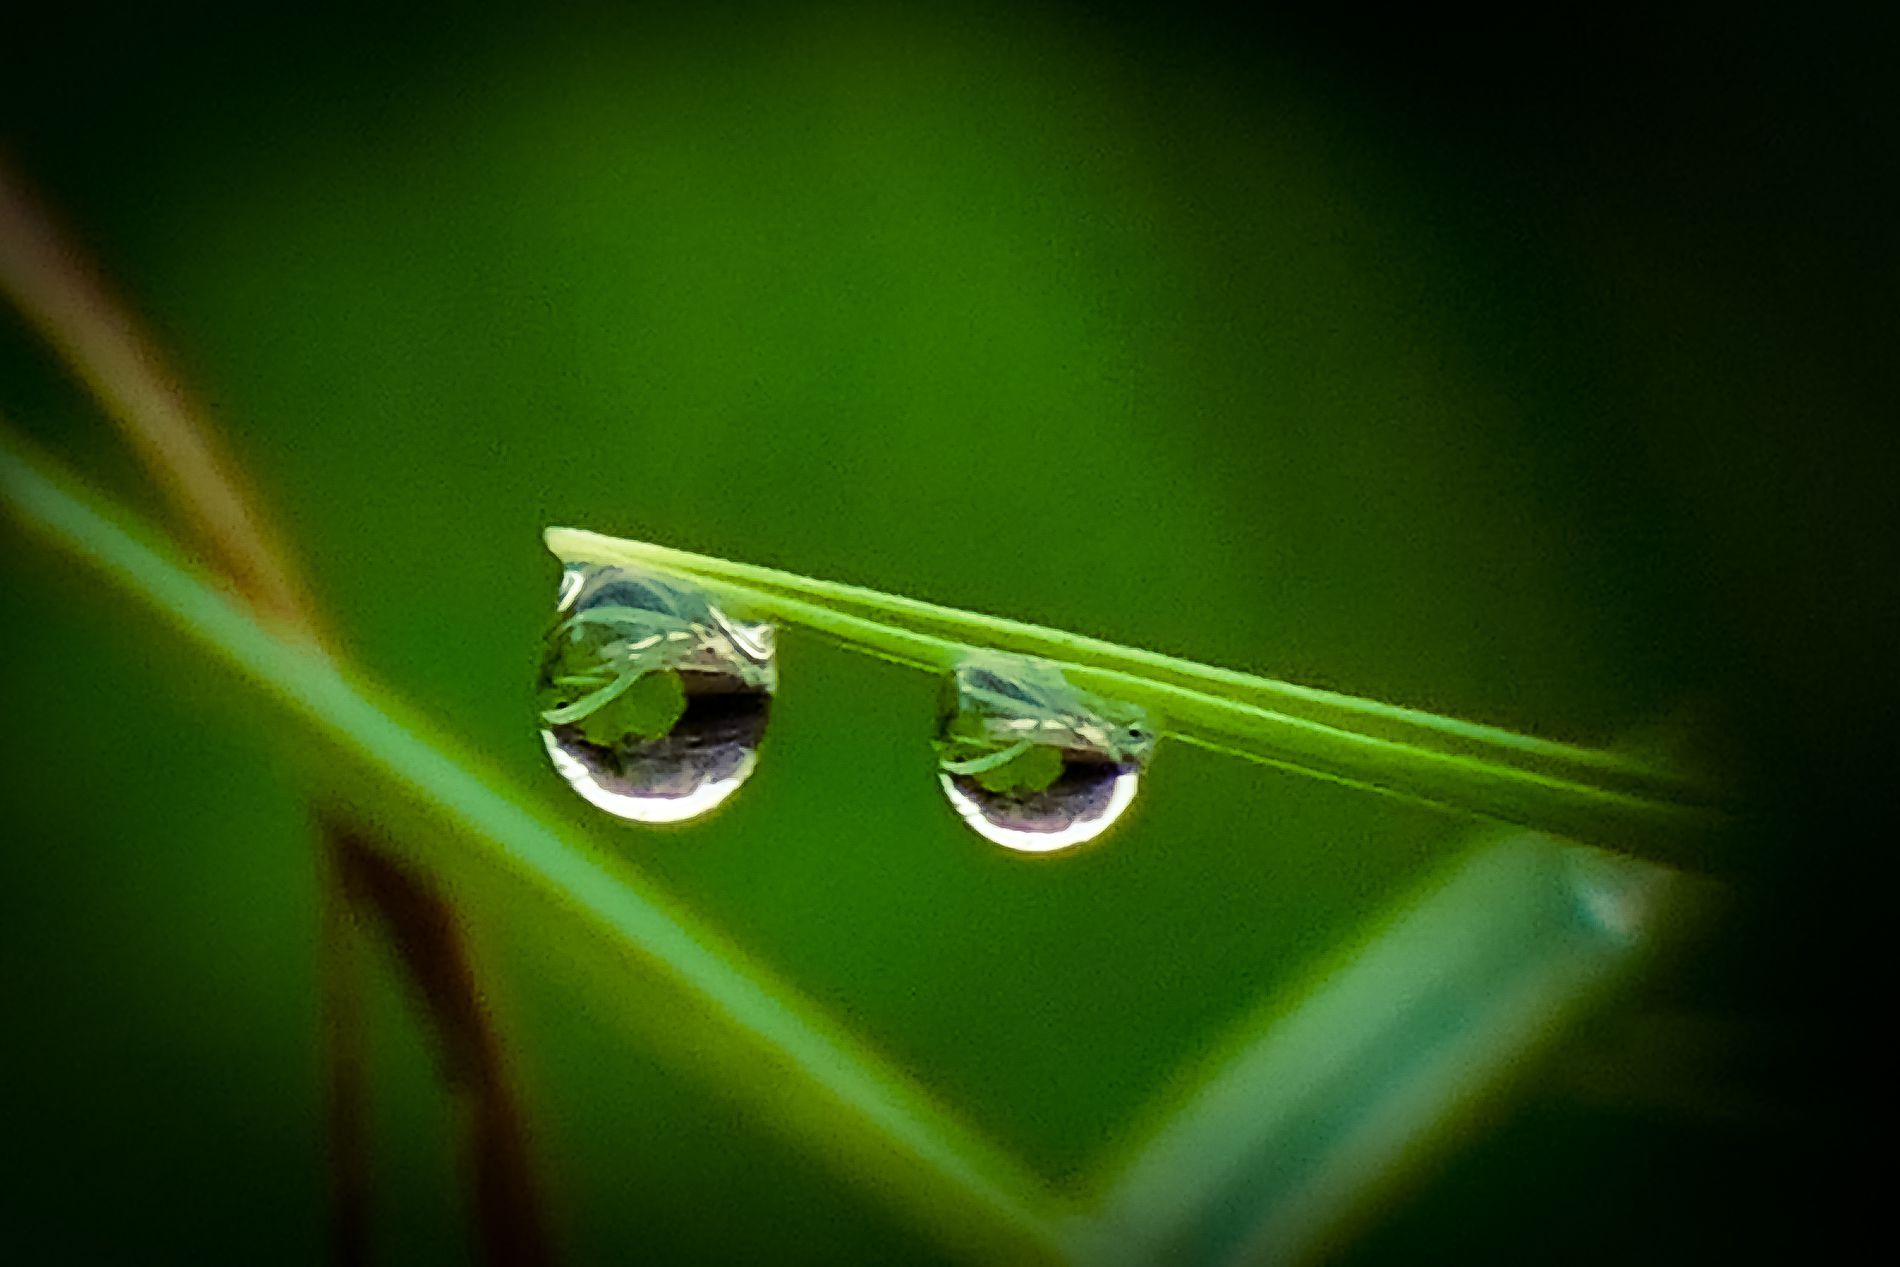
Two droplets
This shot features a plant in nature with two droplets on it. The focus on the droplets makes the other objects blurry.
This wildlife photograph was taken from the same level as the two droplets. The centering of the two droplets makes the background blurry. The mood is nature and the color palette is earthy.
Labels: Droplet, Leaf, Plant, Green, Animal, Insect, Invertebrate, Nature
Camera: Panasonic DMC-TZ100
Aperture: F5.9
Exposure: 1/200 sec
ISO: 125
Focal length: 91.0 mm